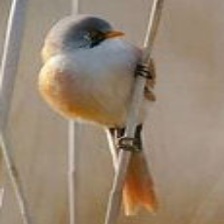
Species: BEARDED REEDLING
Scientific name: PANURUS BIARMICUS